Chöje Lama Gelongma Palmo

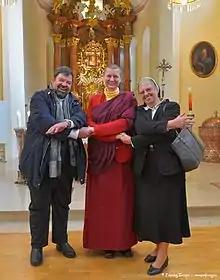
Chöje Lama Palmo Interreligion

Palpung Europe are Buddhist institutes and practice communities of the Palpung lineage of Vajrayana. Chöje Lama Palmo is actively involved into interreligious dialogue and is both guest and host of interreligious events of different formats with representatives of various religions. Chöje Lama Palmo is involved in the interreligious exchange for a better getting to know and acceptance of religions and their teachings for more harmony and peace in the world. In her social service, she is engaged within her Palpung Europe Welfare project, having created an animal sanctuary. She is further pastoring inmates and is punctually involved in other projects for the welfare of others. Further, she established Palpung Europe Publications in order to preserve and provide students with the Palpung lineage in transmissions, teachings and practice material in German language.